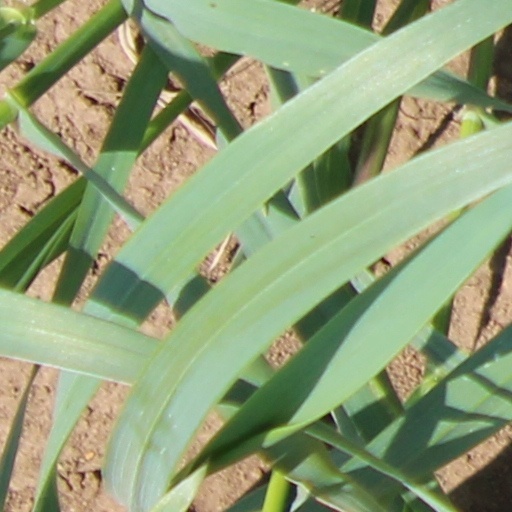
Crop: wheat